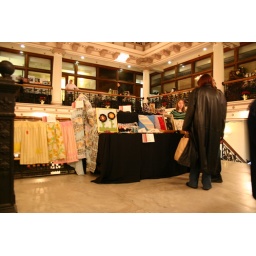
Tight Knit - our table in the Frear building